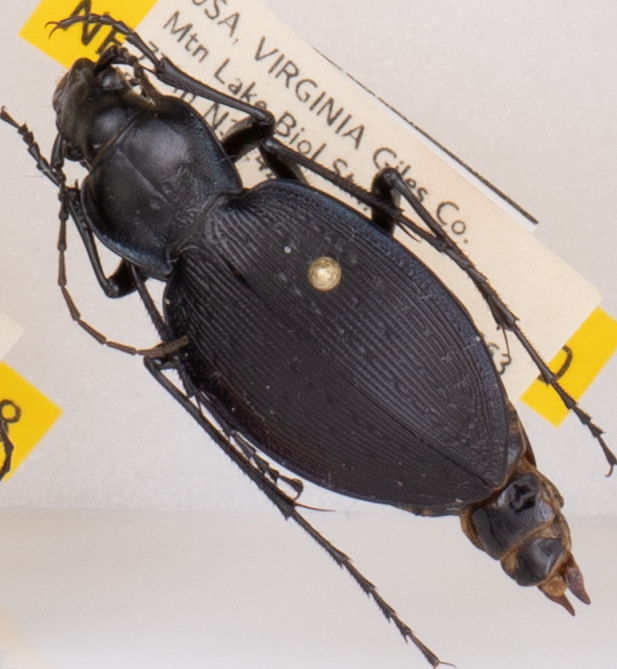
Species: Carabus goryi
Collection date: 2021-06-15
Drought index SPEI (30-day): -0.51
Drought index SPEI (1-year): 0.718
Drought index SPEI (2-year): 1.28